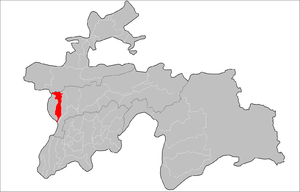
Shahrinaw kommune
Shahrinaw Kommune el. Nohiyai Shahrinaw er en kommune beliggende i Karotegin-provinsen i det vestlige Tadsjikistan. Mod vest grænser den op til Tursunzade Kommune, mod nord til Usbekistan, mod øst til Hisor Kommune, mod syd til Rudaki Kommune. Shahrinaw Kommunes forvaltningssæde er Shahrinaw.